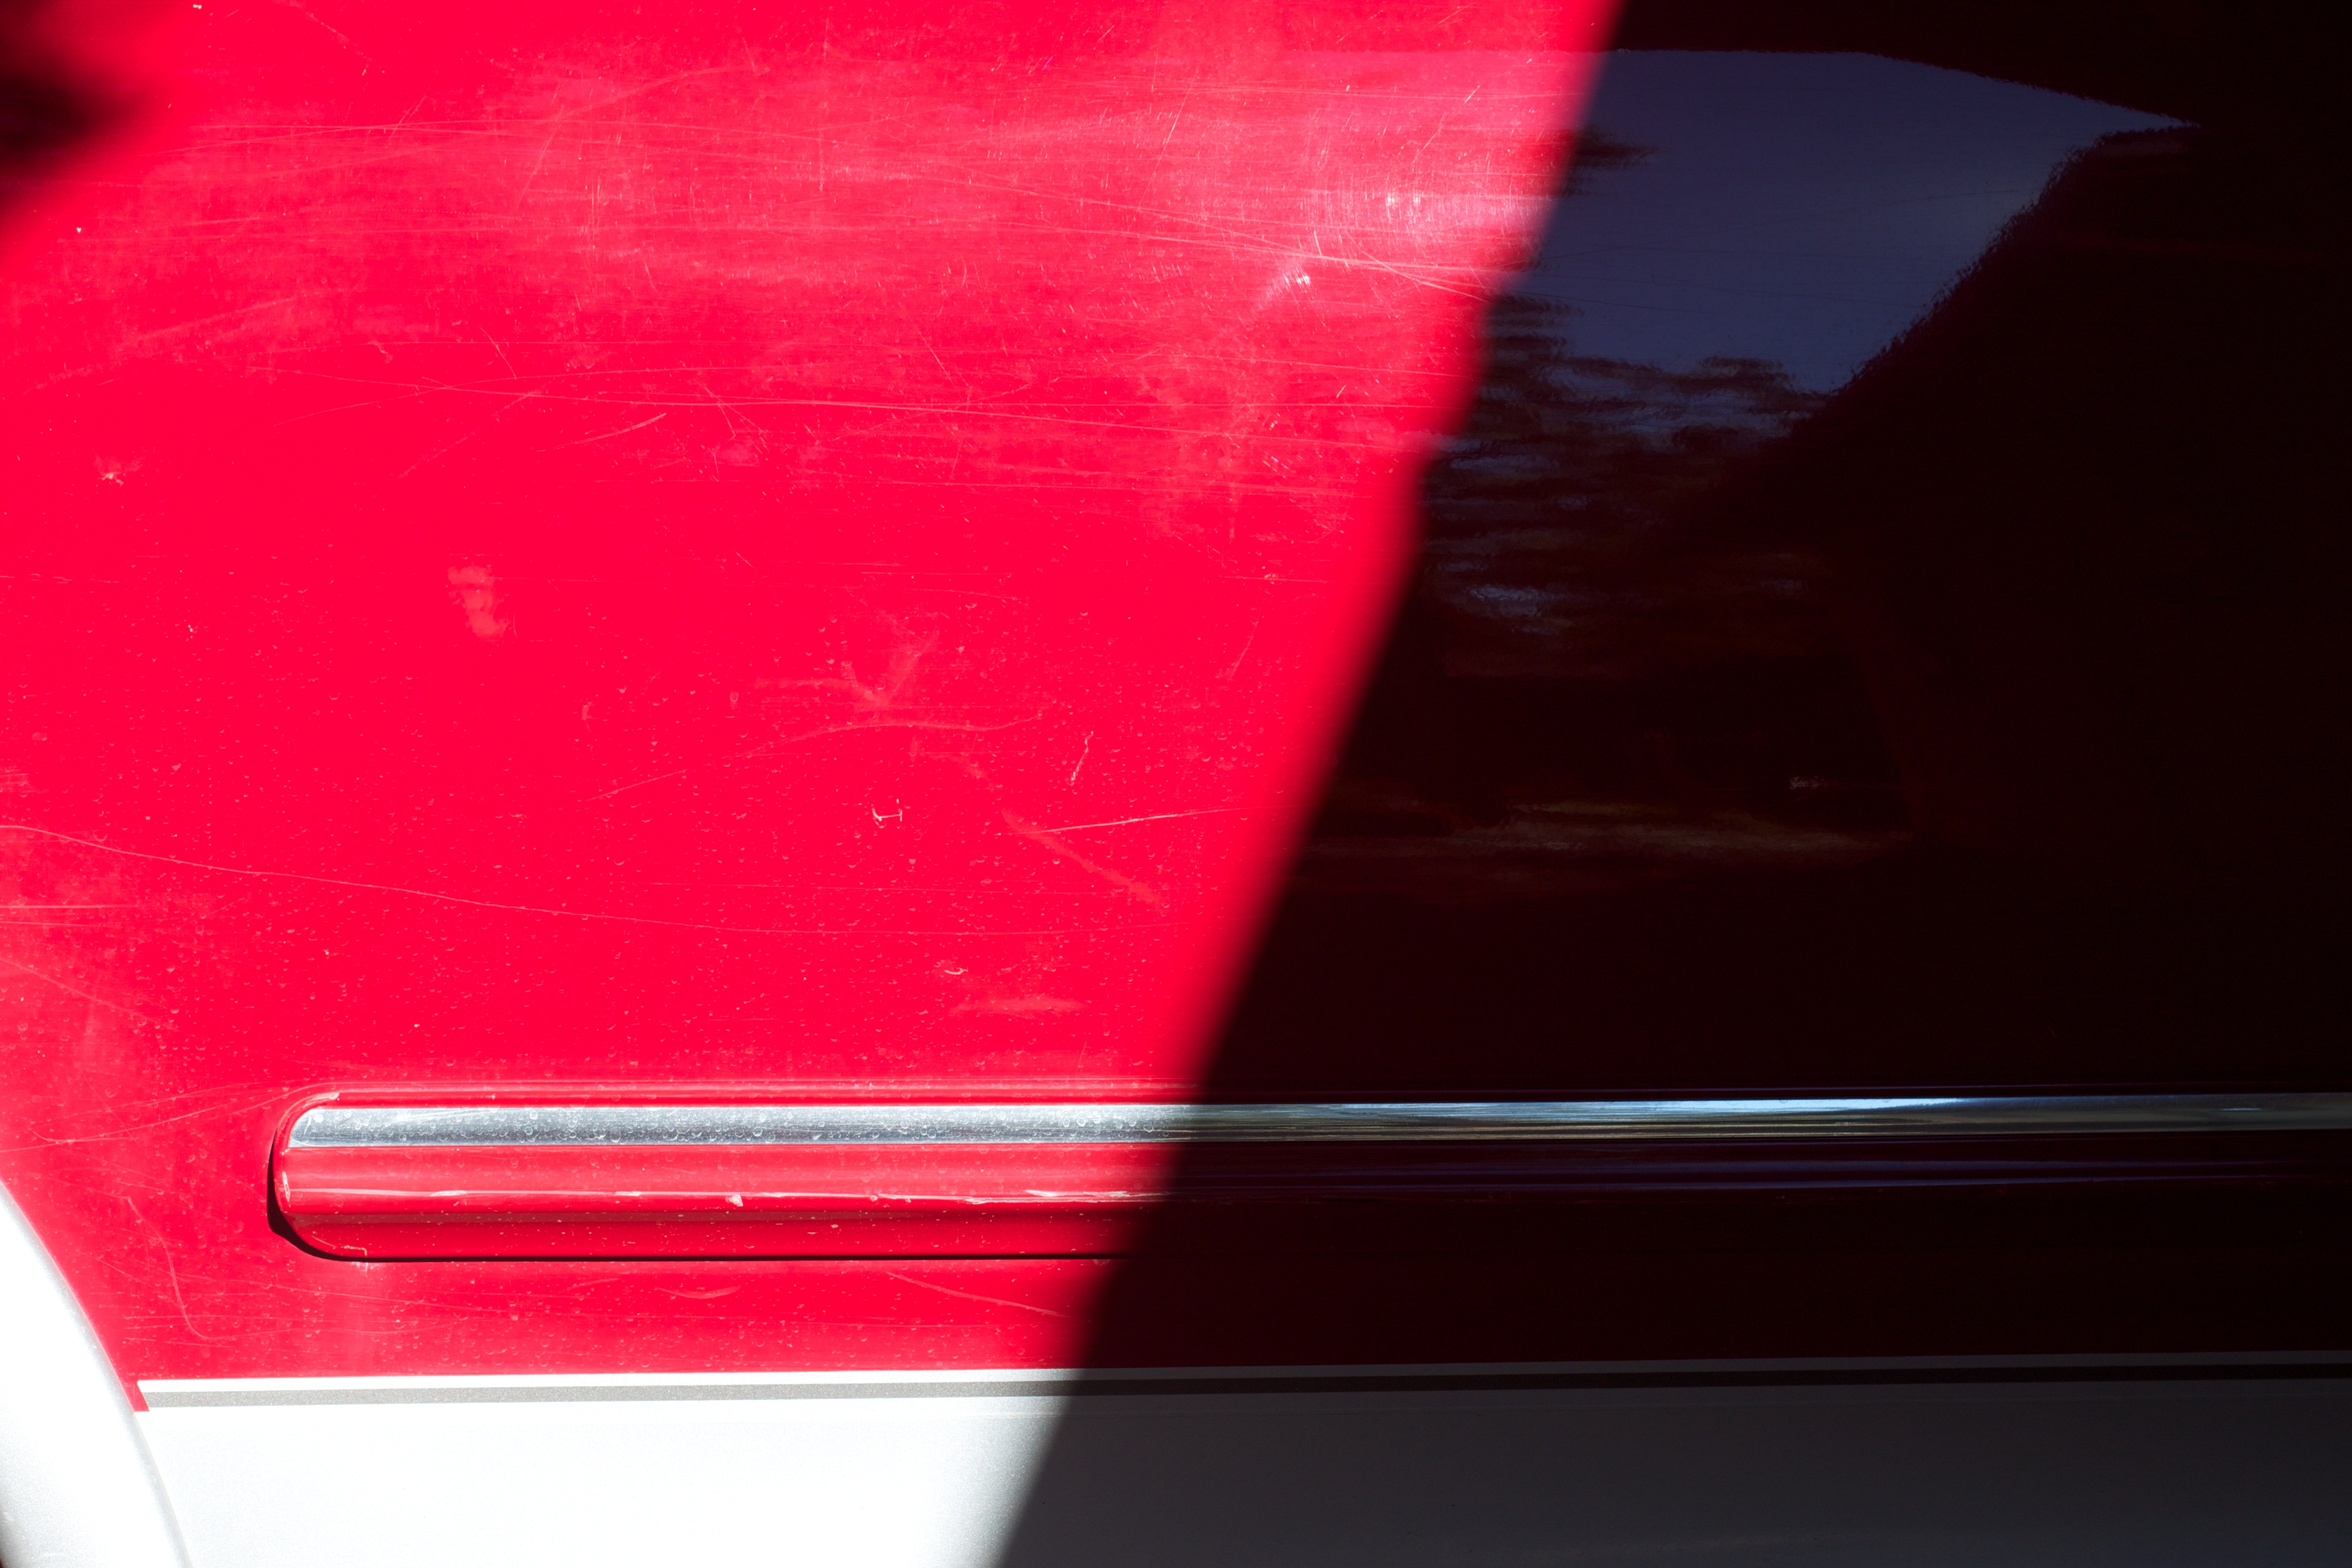
red, color, pink, automotive exterior